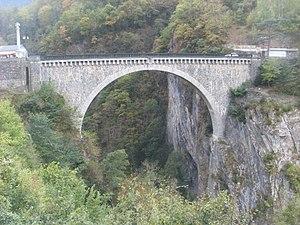
Pont Napoléon
Le pont Napoléon est un pont situé près de Luz-Saint-Sauveur dans les Hautes-Pyrénées, et qui enjambe la Vallée du Gave de Gavarnie. C'est Napoléon III qui le fit construire entre 1859 et 1863.